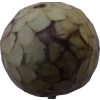
Label: cherimoya